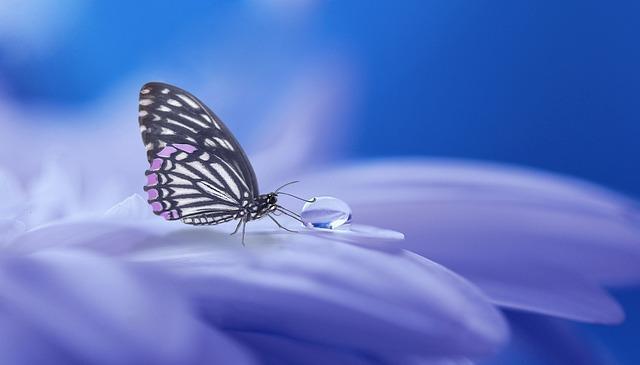
butterfly